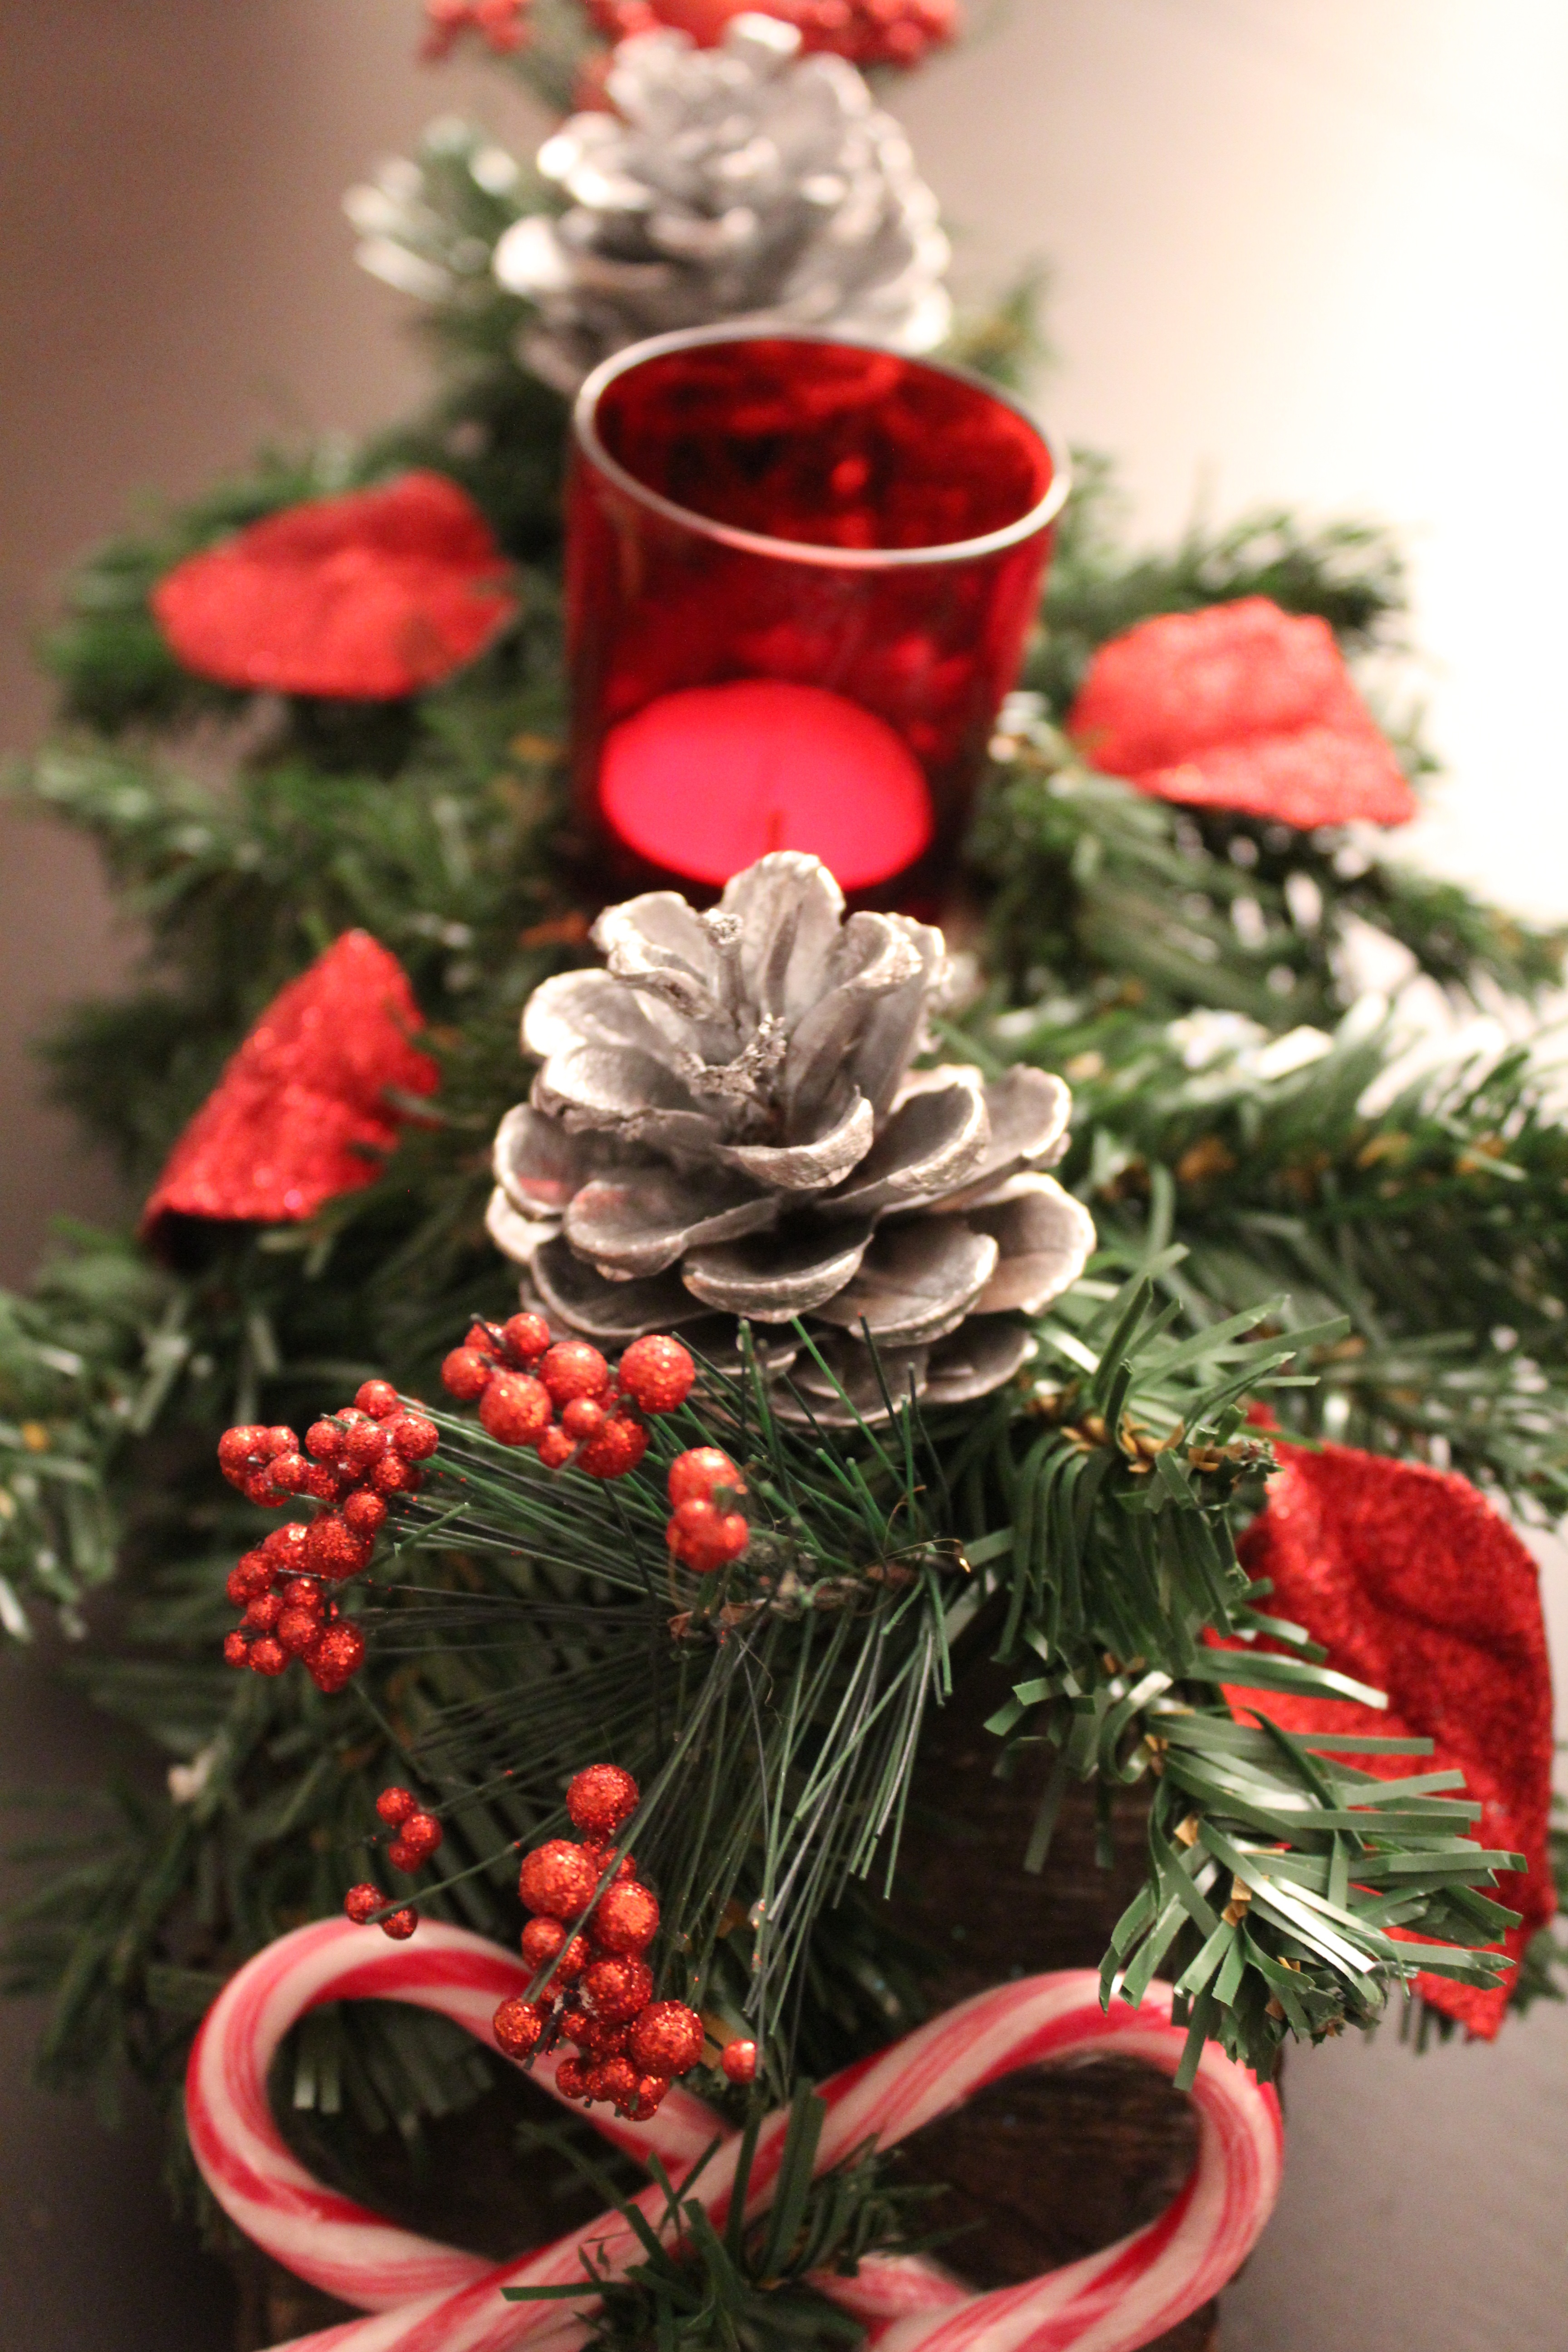
winter, plant, flower, petal, foliage, green, red, pinecone, money, holiday, candle, christmas, fir, decor, christmas tree, crown, christmas decoration, festival, joy, cones, decorations, floristry, candy cane, chocolate yule log, red amaryllis, floral design, fir branch, centrepiece, land plant, flower arranging, table centre